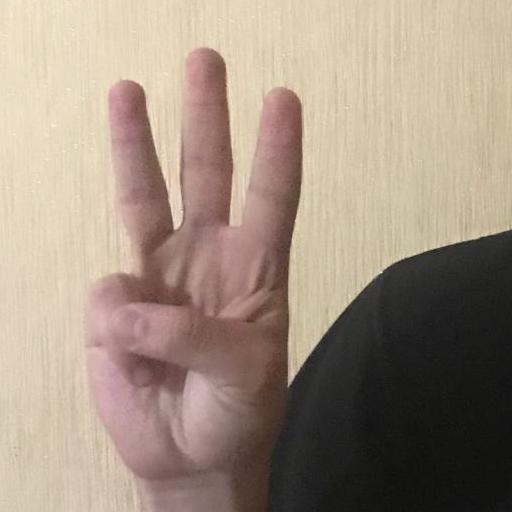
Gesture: three